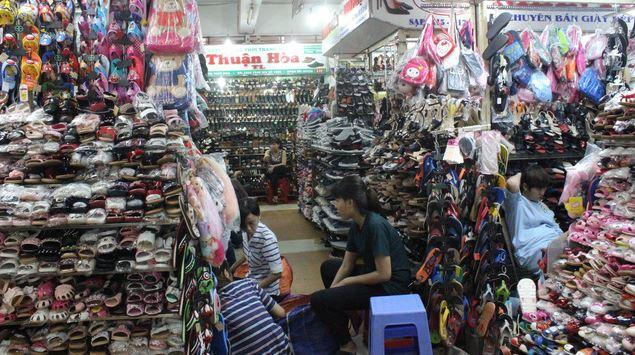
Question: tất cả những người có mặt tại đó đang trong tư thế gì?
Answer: ngồi